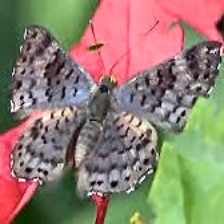
Species: GLITTERING SAPPHIRE